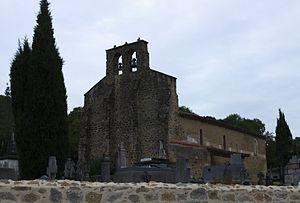
Église de la Sainte-Trinité de Loubens
Loubens est une commune française située dans le département de l'Ariège, en région Occitanie.
Cet article recense les monuments historiques de l'Ariège, en France.